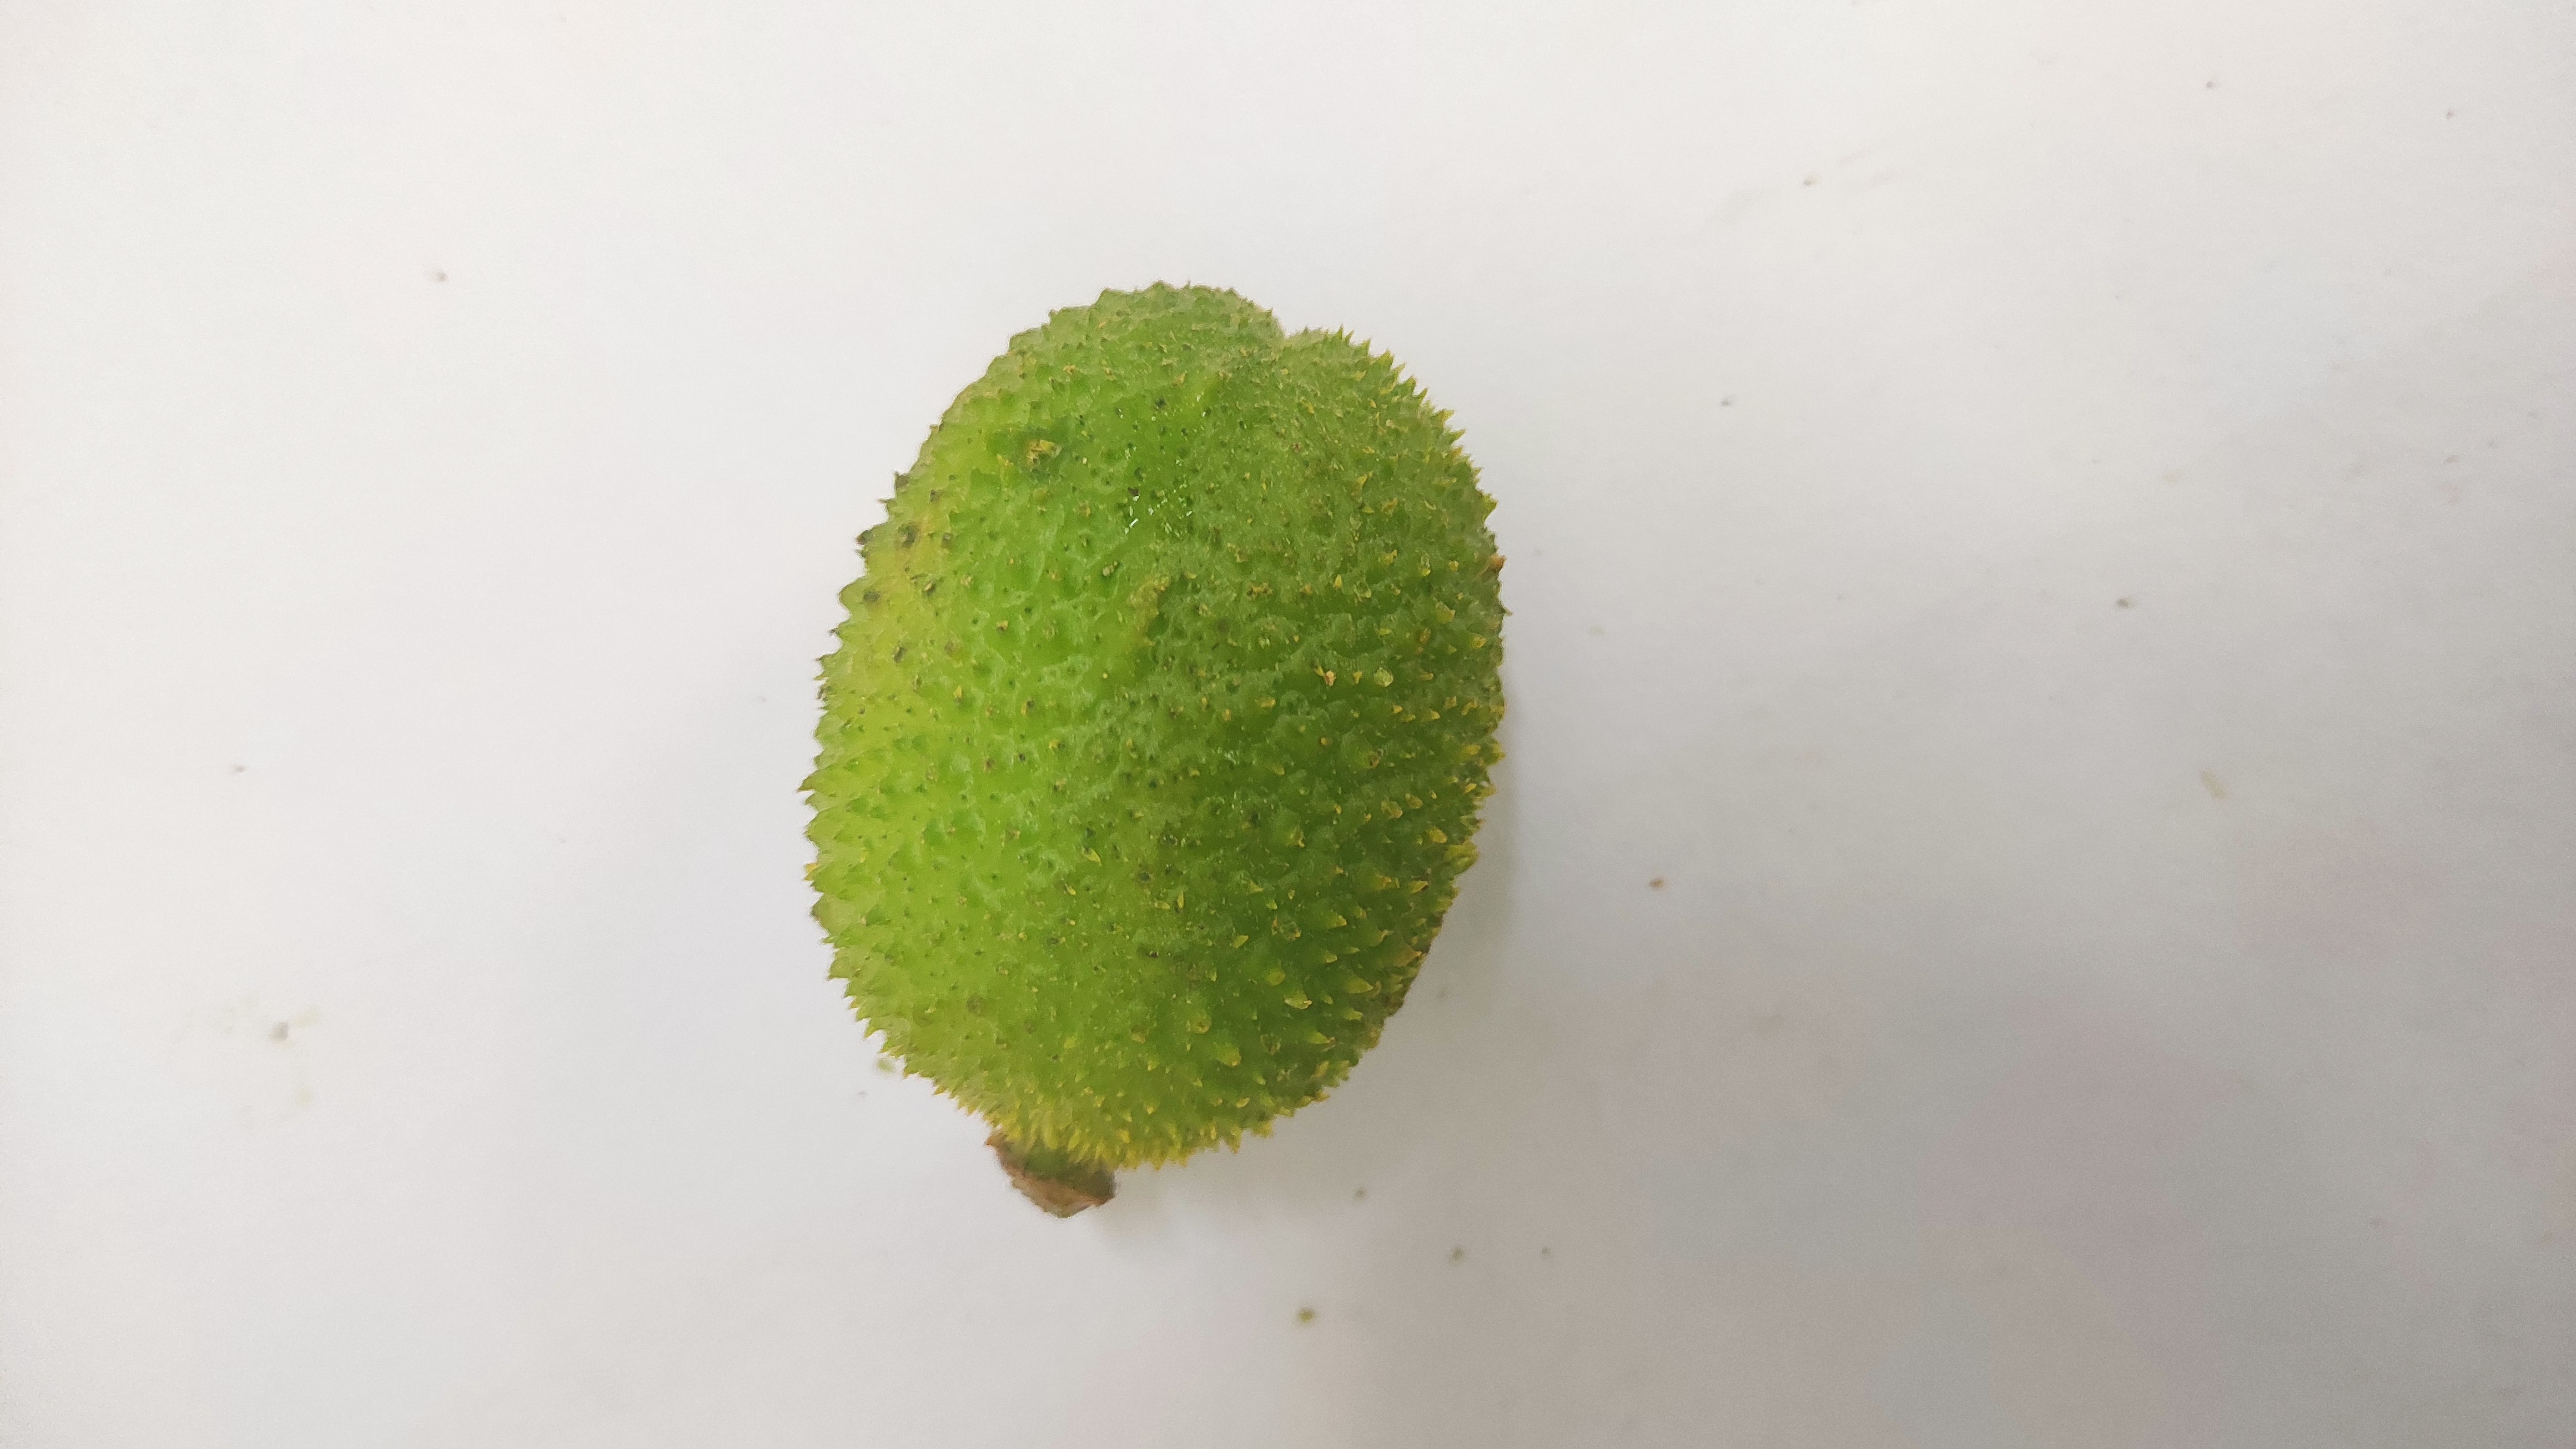
Crop: Spiny Gourd
Condition: Fresh